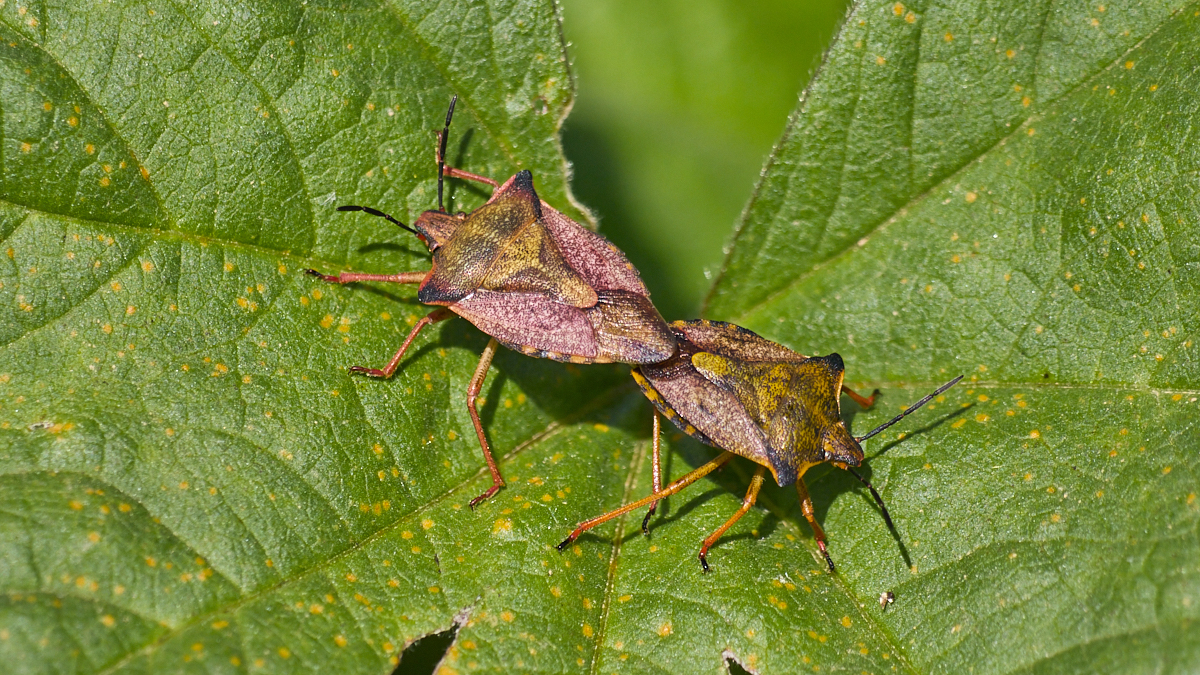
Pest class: stink_bug